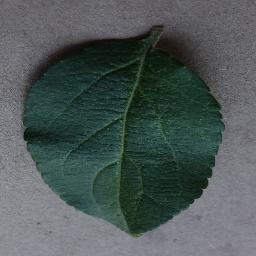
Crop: apple
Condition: healthy